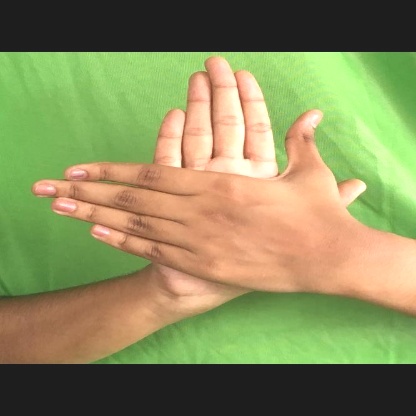
Mudra: Chakra